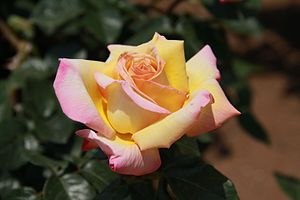
Pink Peace
En Pink Peace rose
Pink Peace er navnet på en rose. 'Pink Peace' er en mutation fra klonen 'Peace', som også kaldes 'Fredsrosen', fordi den kom på markedet netop ved afslutningen af 2. verdenskrig. 'Peace' og dermed 'Pink Peace' er stadig blandt de allermest sygdomsfrie rosensorter.